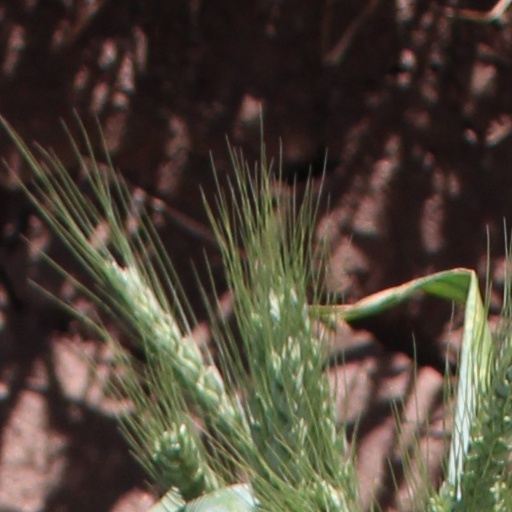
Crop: wheat